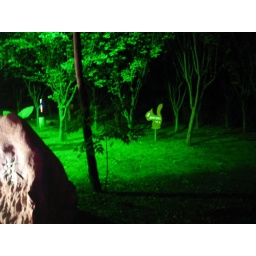
be nice to wildlfe sign in green light